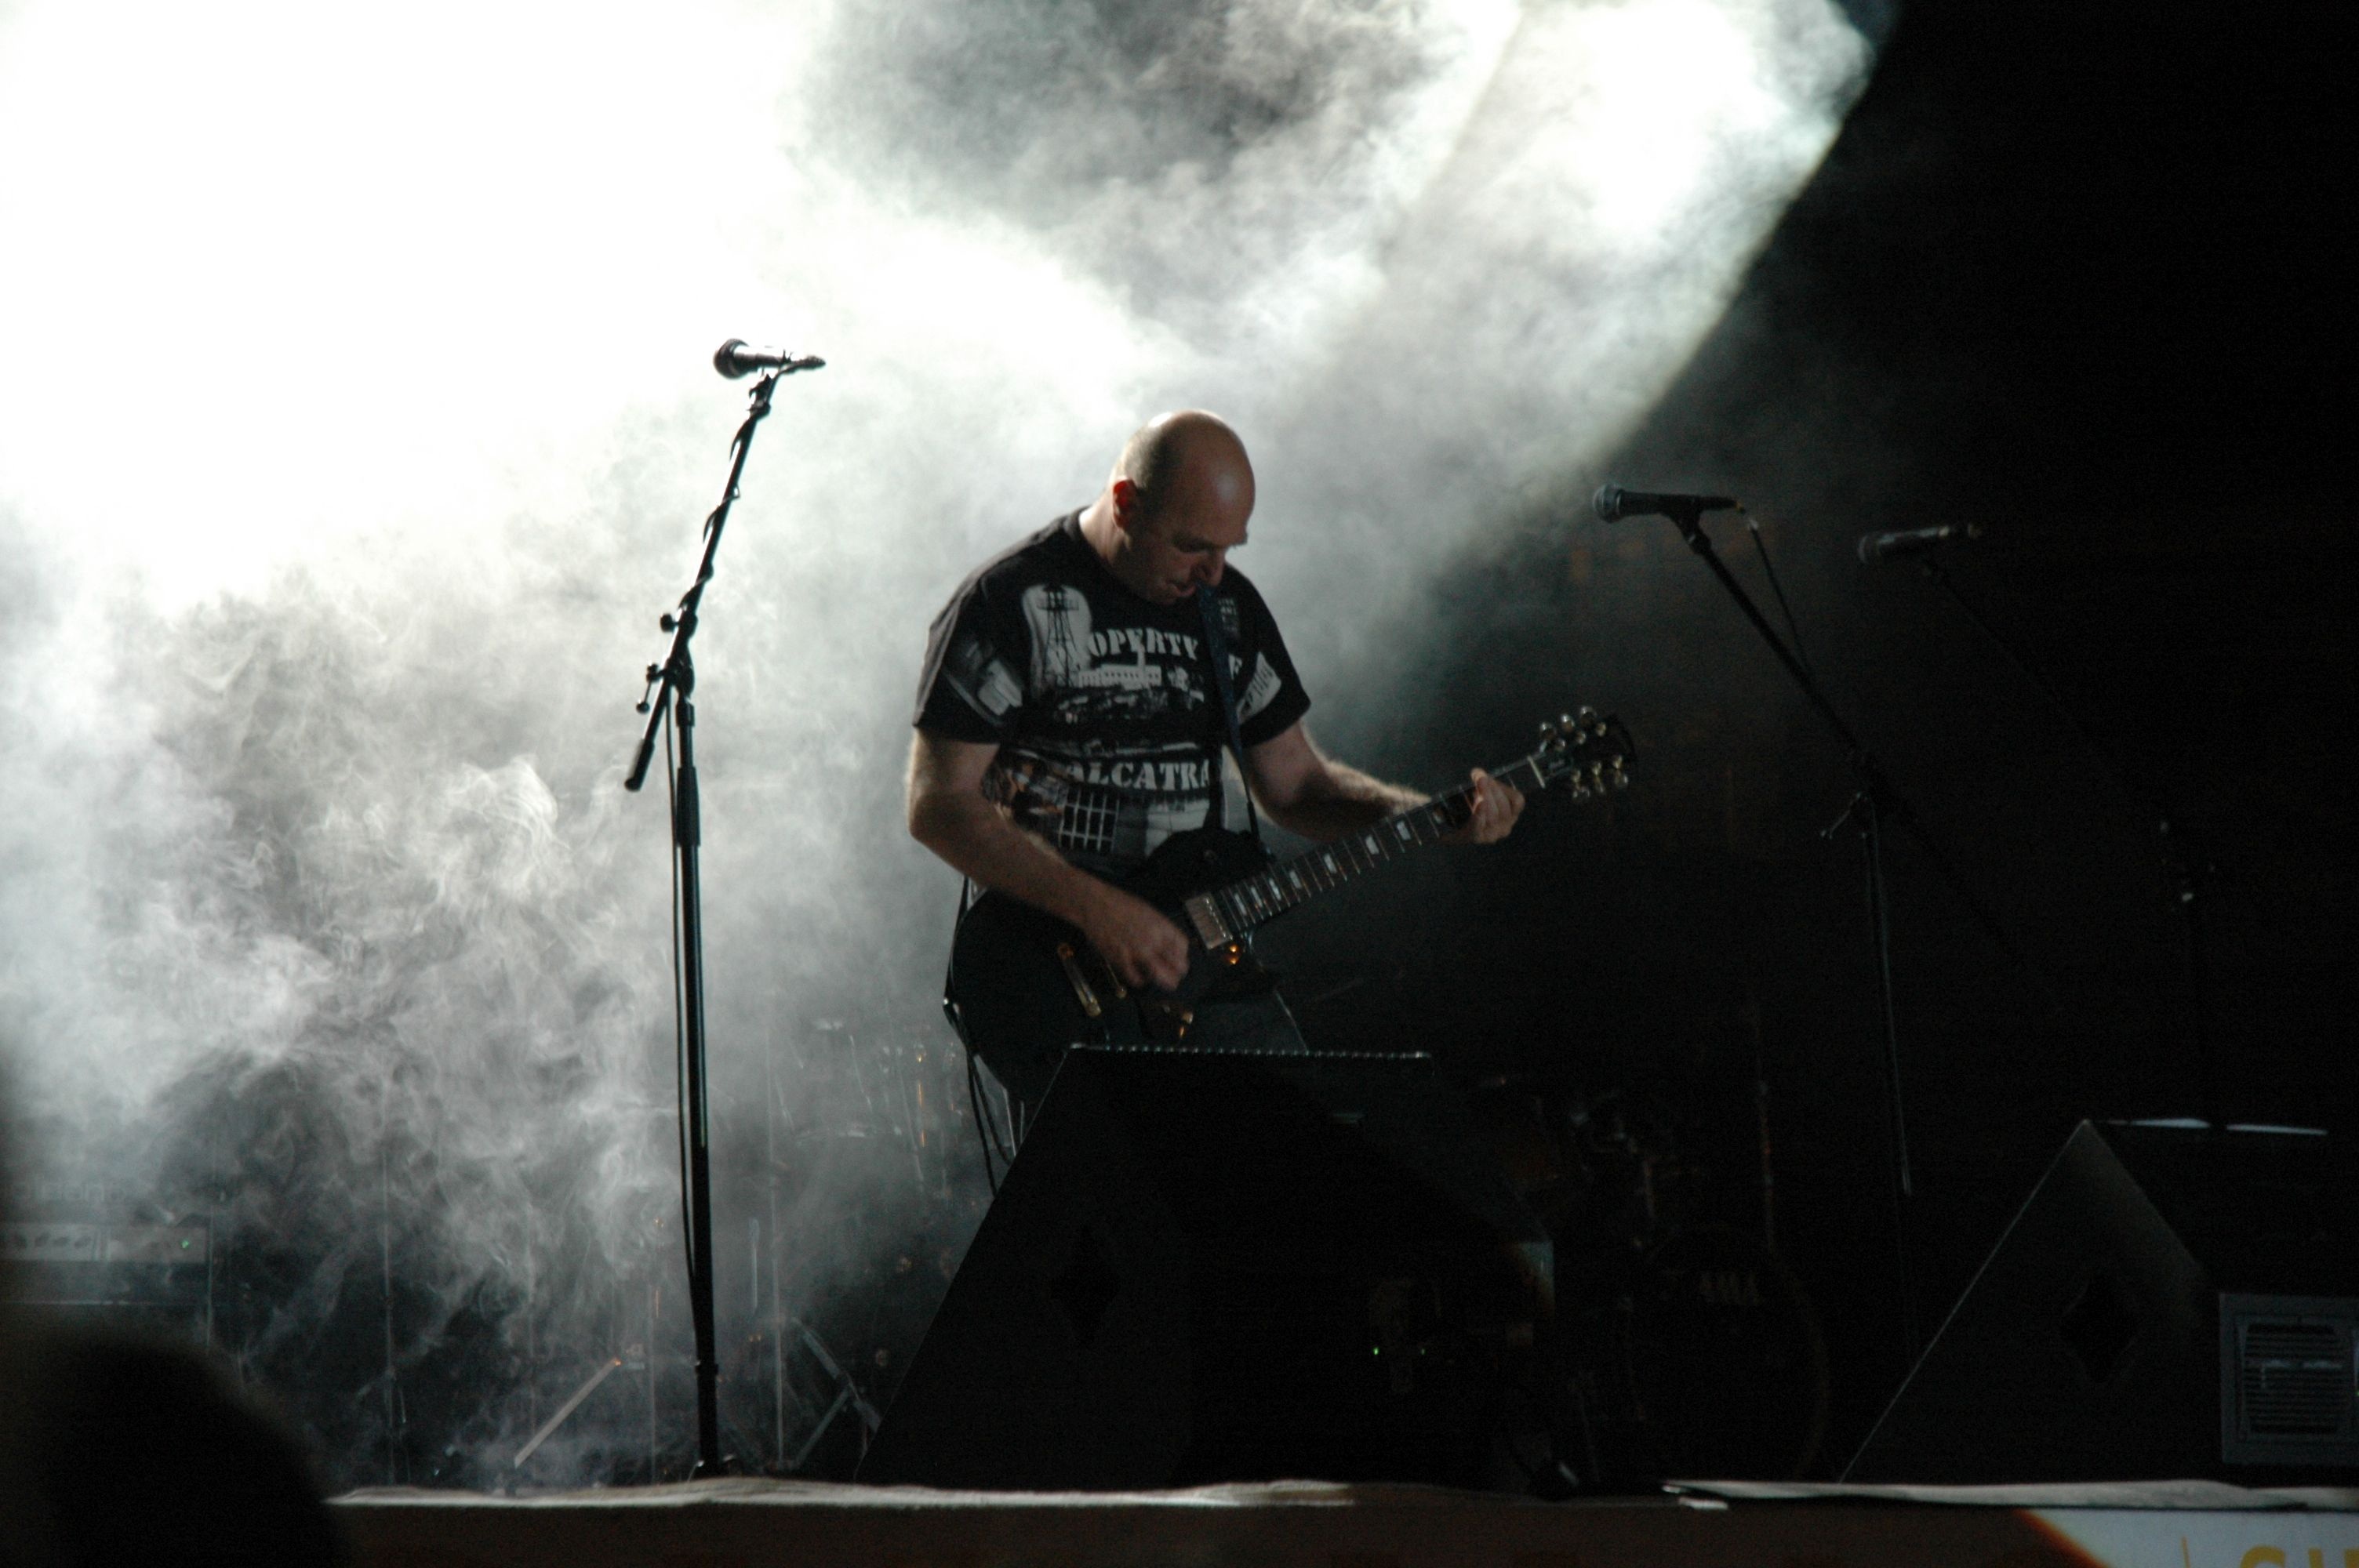
rock, silhouette, person, music, play, guitar, concert, band, live, instrument, performer, black, player, performance art, stage, bass, musical, performance, scene, rocker, guitarist, electric, entertainment, spot, melody, rock concert